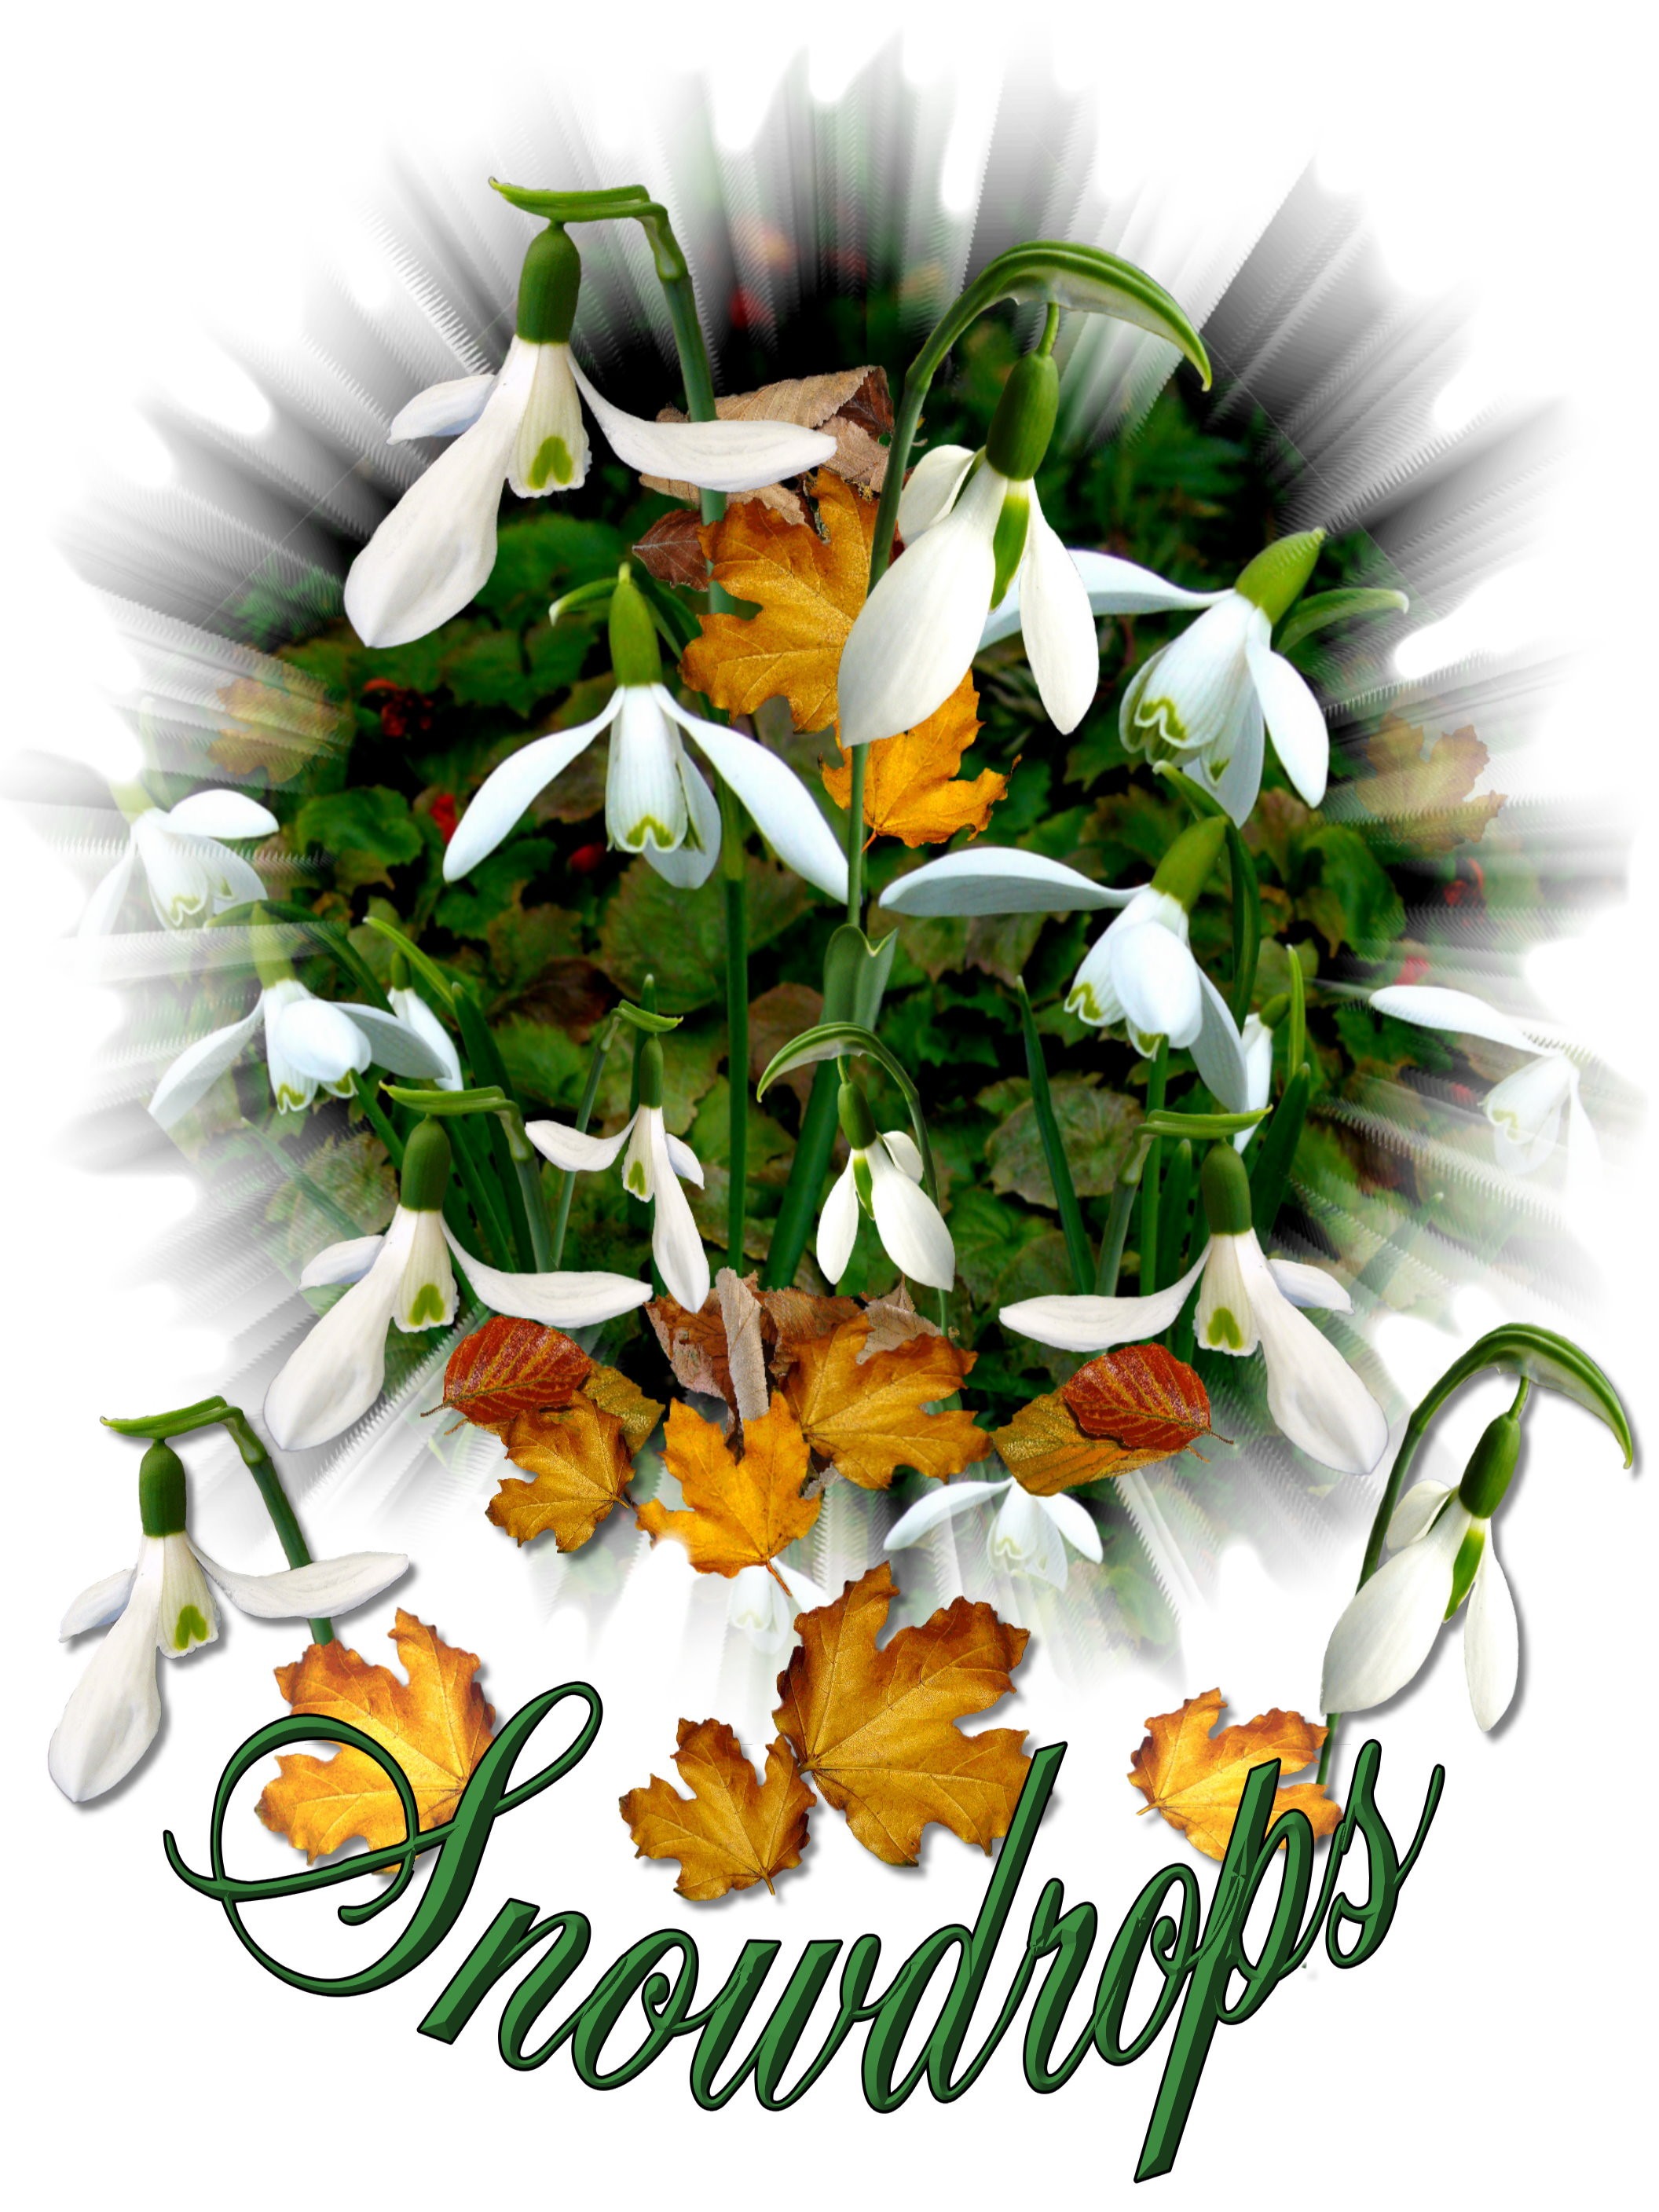
branch, plant, leaf, flower, bloom, food, spring, herb, produce, garden, white flower, illustration, snowdrop, floristry, snowdrops, flowering plant, signs of spring, flower bouquet, floral design, flower arranging